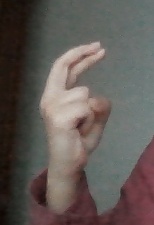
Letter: zay